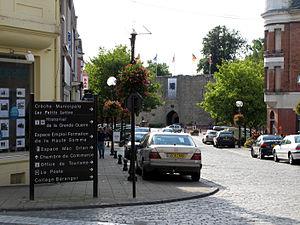
Péronne est une commune française du département de la Somme, en région Hauts-de-France.